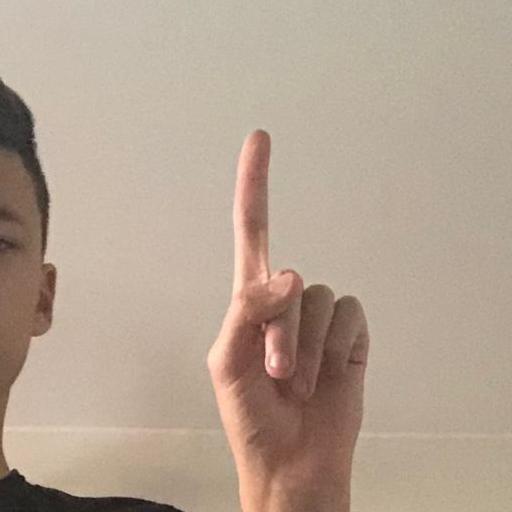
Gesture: one